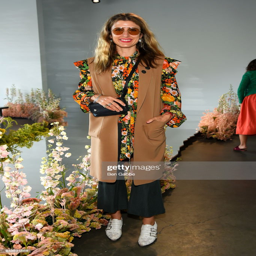
person attends show during fashion week .